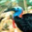
Label: bird